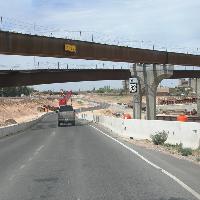
Weather: sun or clear